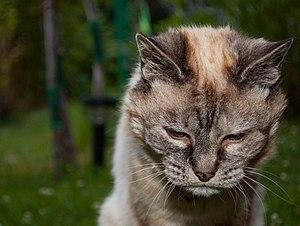
Un chat de 20 ans d’apparence fatiguée, à cause de son âge avancé. Frysk: In kat fan 20 jier âld, dy't fanwegen syn leeftiid wurch eaget. Italiano: Un gatto di vent'anni che appare affaticato a causa dell'avanzata età. Polski: Dwudziestoletni kot, który wygląda na